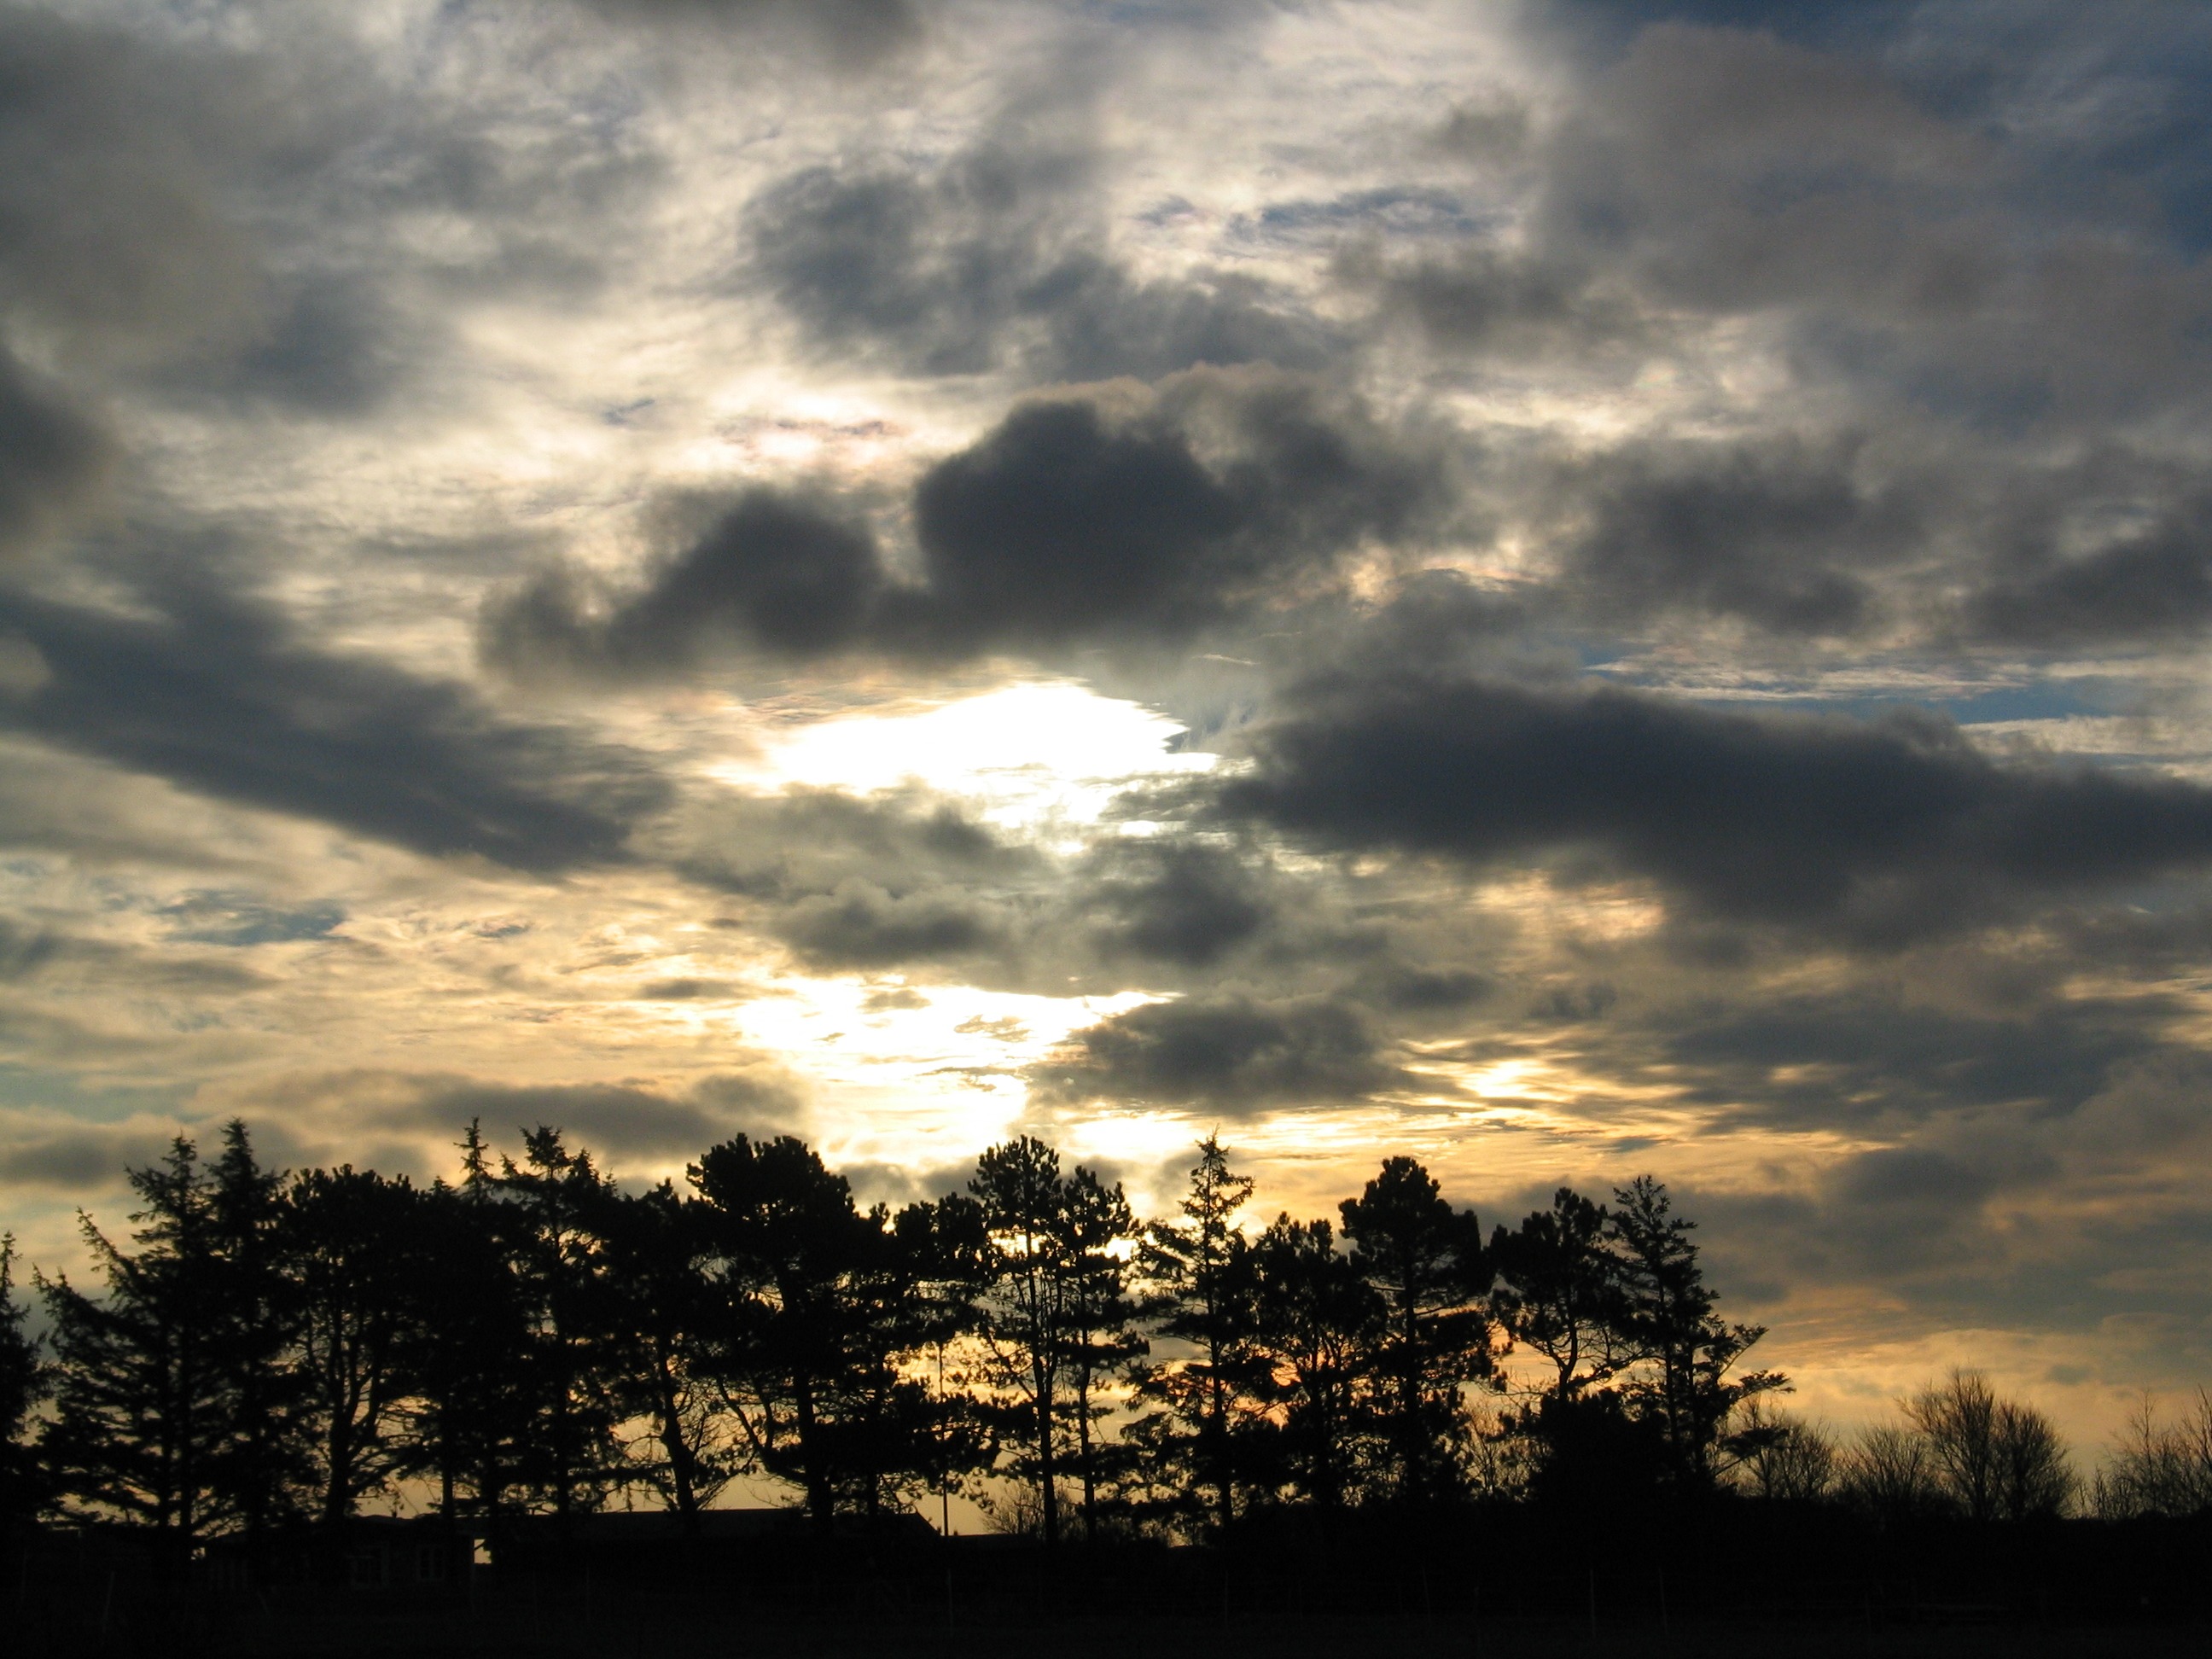
horizon, cloud, sky, sun, sunrise, sunset, field, sunlight, morning, dawn, atmosphere, dusk, evening, cumulus, trees, clouds, afterglow, covered sky, meteorological phenomenon, red sky at morning